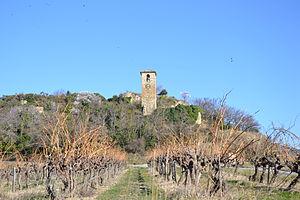
Beffroi de l'ancien village de Piégon
Piégon est une commune française située dans le département de la Drôme en région Auvergne-Rhône-Alpes.